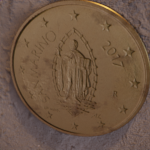
Coin value: 50cents
Country: sm
Edition: 2017